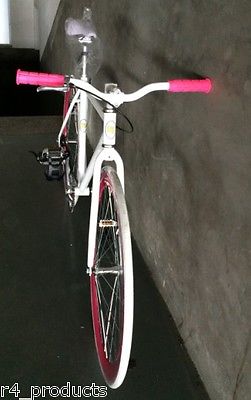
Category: bicycle